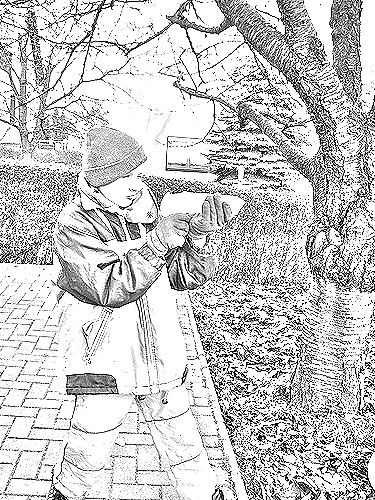
Portrait style: Sketch Portrait